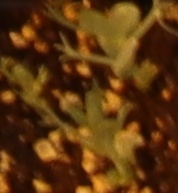
Label: Field Pea